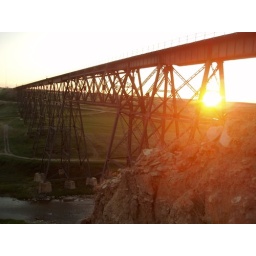
railroad bridge near Browning, Montana. I worked there on the Blackfoot Indian Reservation.